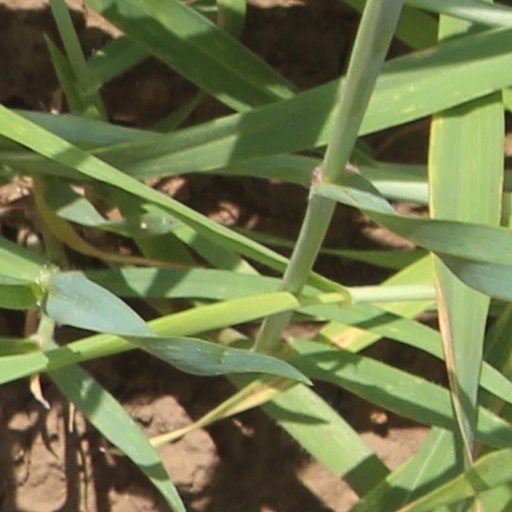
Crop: wheat